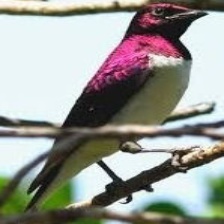
Species: VIOLET BACKED STARLING
Scientific name: CINNYRICINCLUS LEUCOGASTER